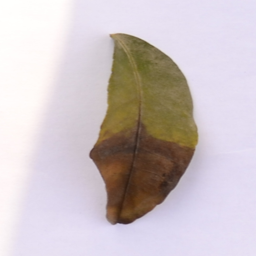
Plant part: leaf
Disease: black_spot